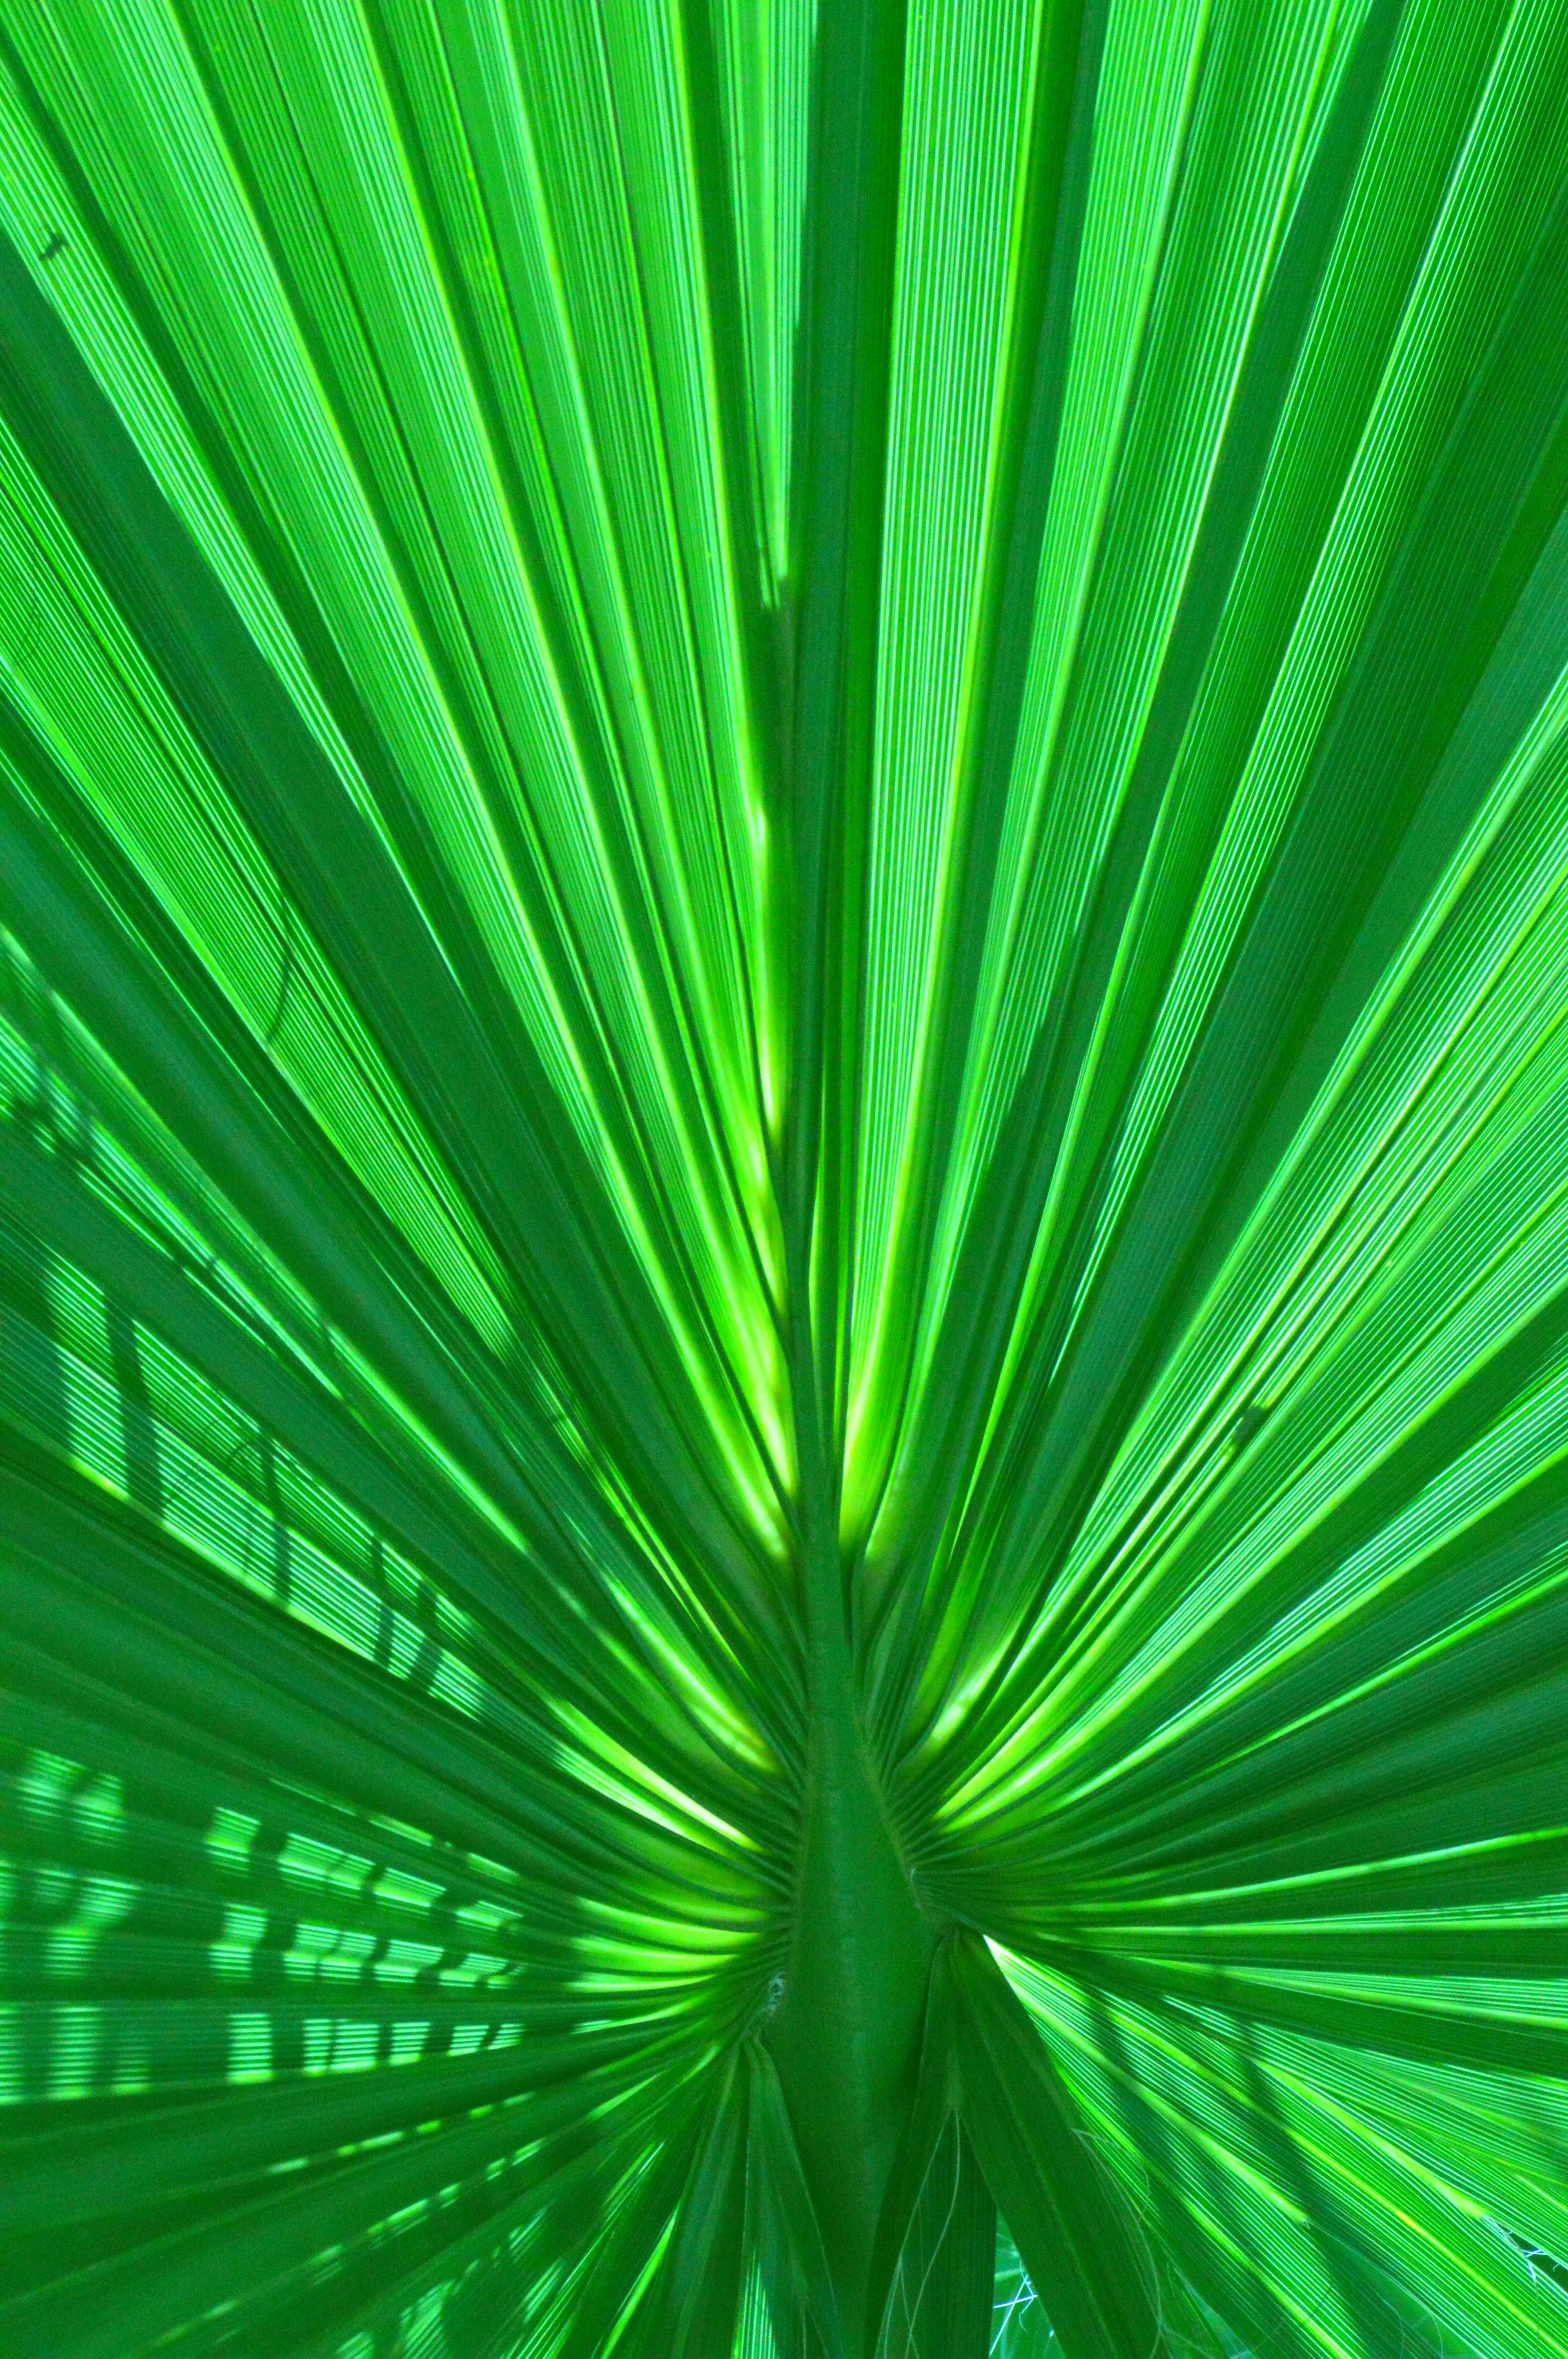
tree, plant, sunlight, leaf, flower, foliage, green, palm, botany, croatia, flowering plant, plant stem, woody plant, land plant, arecales, palm family, saw palmetto